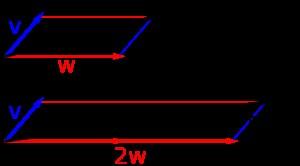
En mathématiques, plus précisément en algèbre linéaire, un espace vectoriel est un ensemble d'objets, appelés vecteurs, que l'on peut additionner entre eux, et que l'on peut multiplier par un scalaire. En d'autres termes, c'est un ensemble muni d'une structure permettant d'effectuer des combinaisons linéaires. Les scalaires sont généralement des nombres réels ou des nombres complexes, ou alors pris dans n'importe quel corps.